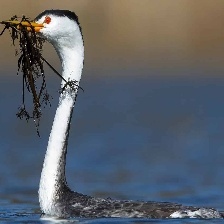
Species: CLARKS GREBE
Scientific name: AECHMOPHORUS CLARKII